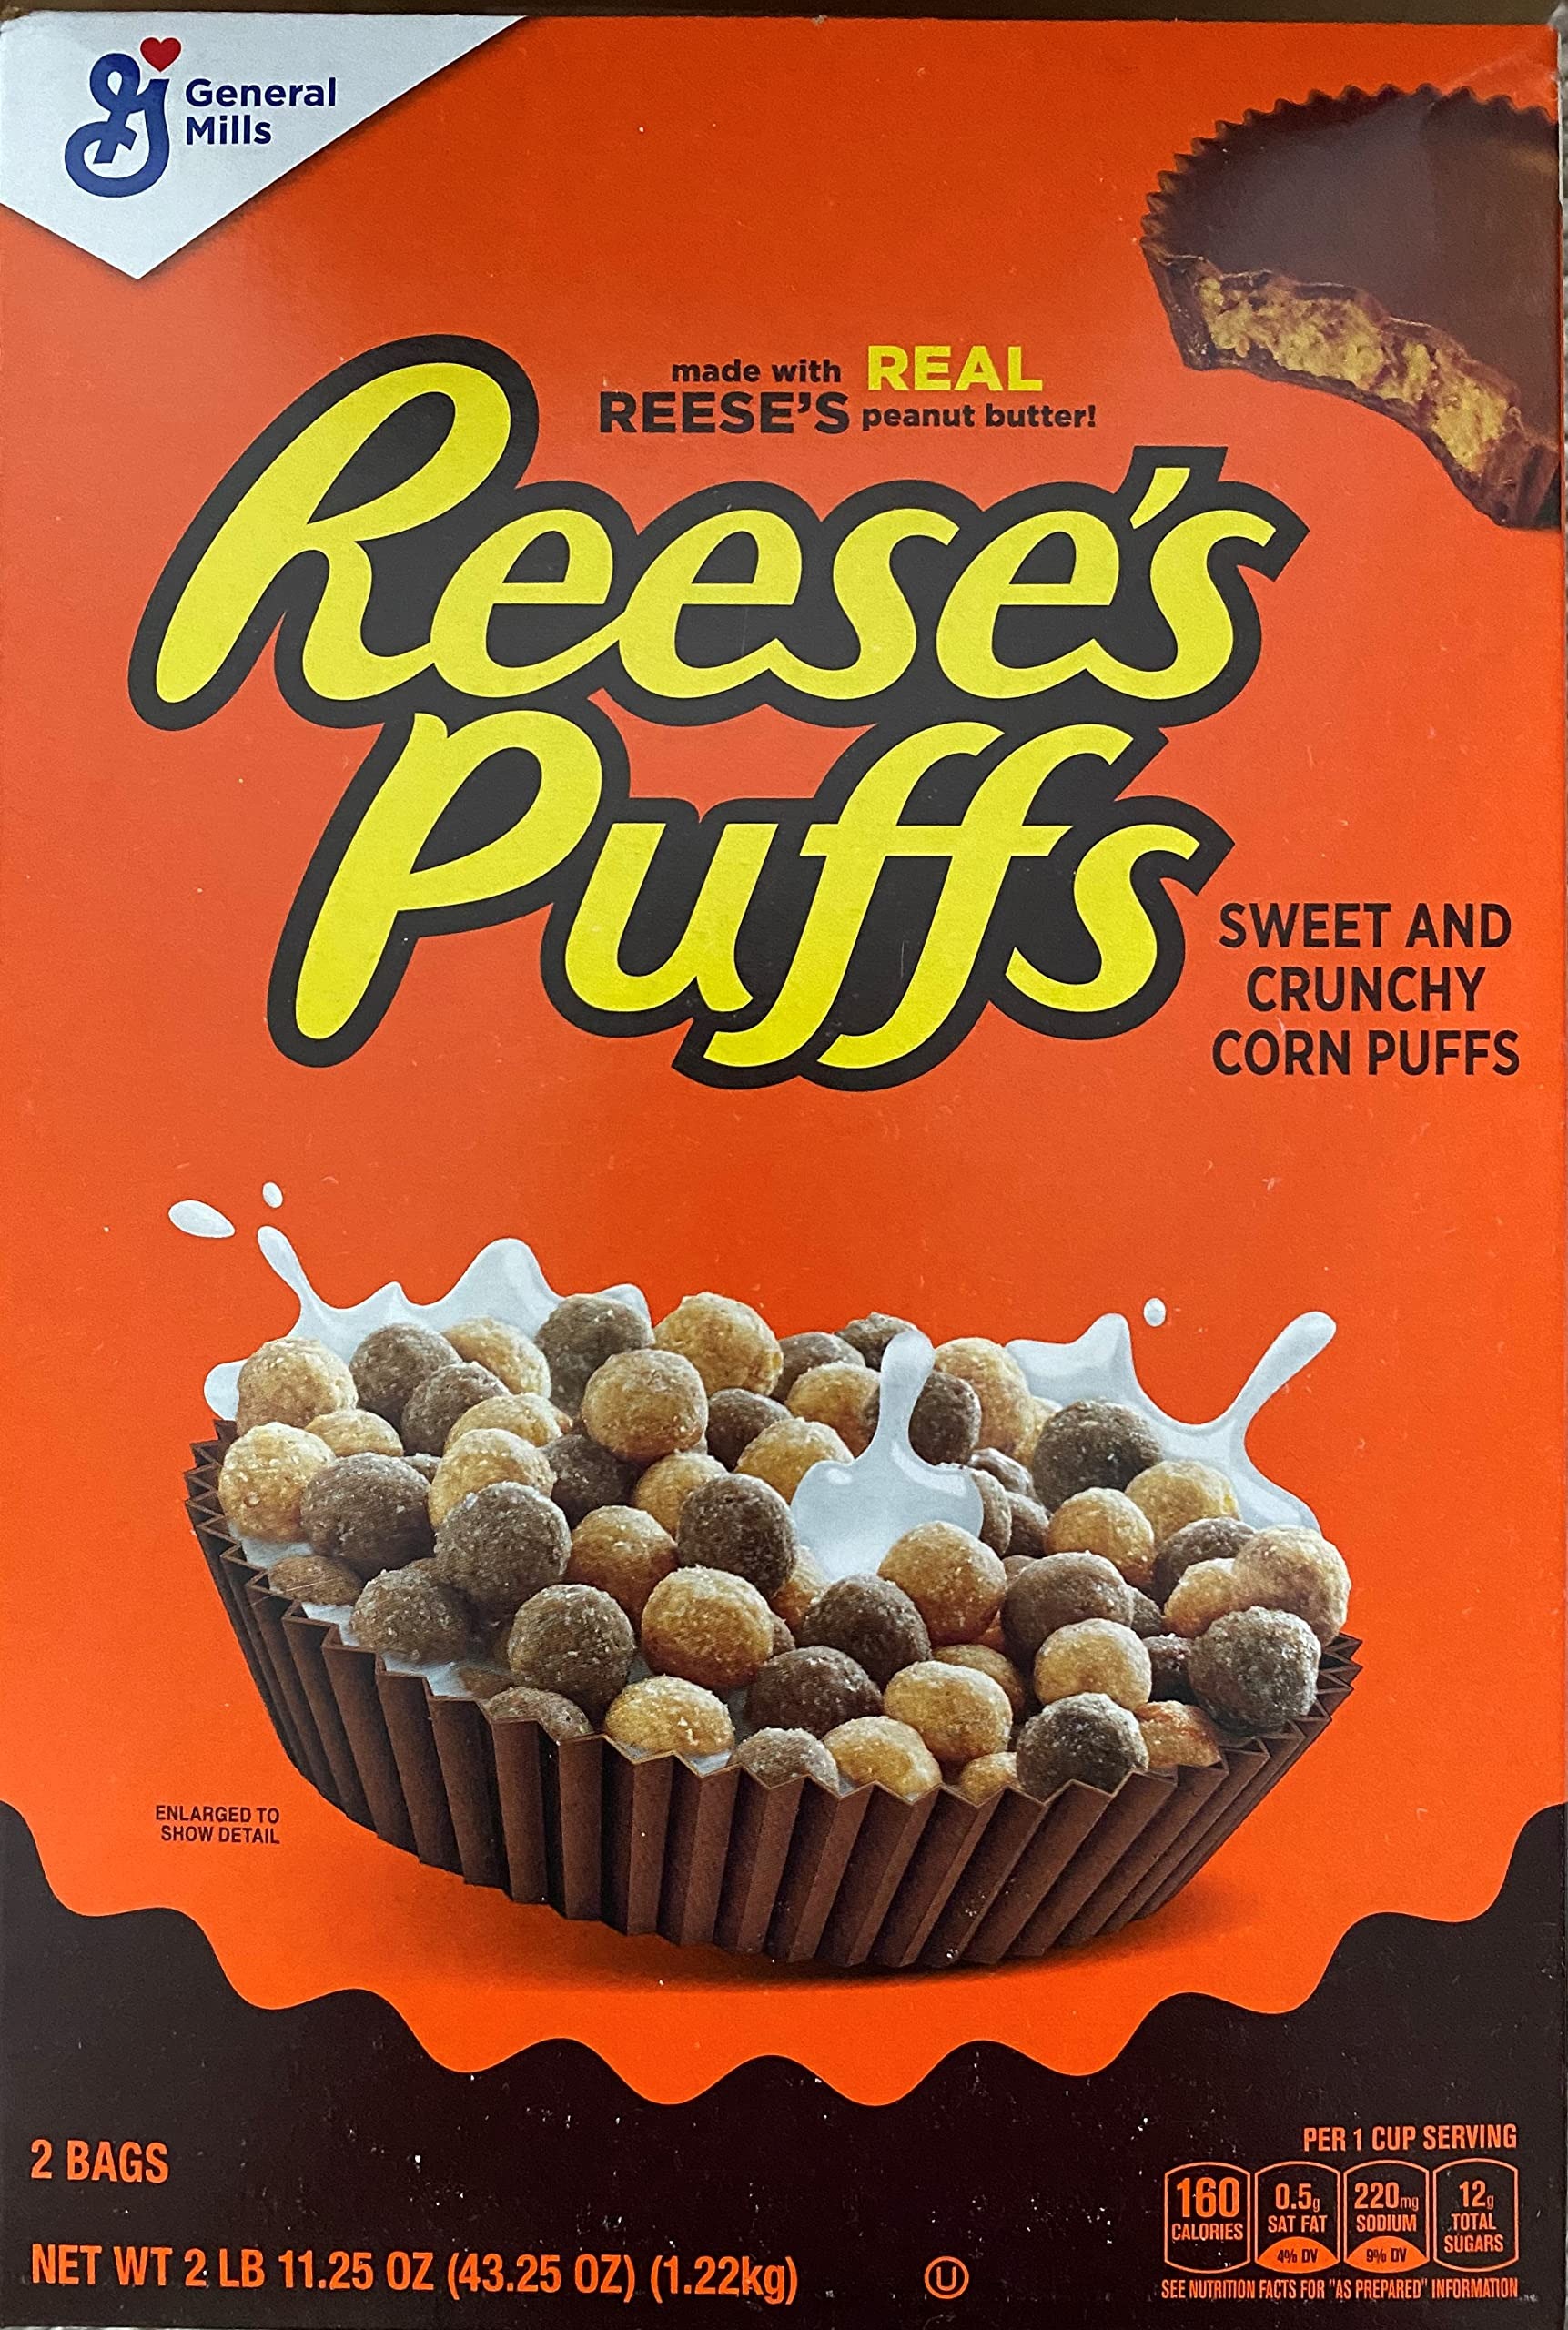
Item Name: Reeses Puffs Cereal GIANT 1.22KG box
Value: 43.25
Unit: Ounce

Price: 3.79